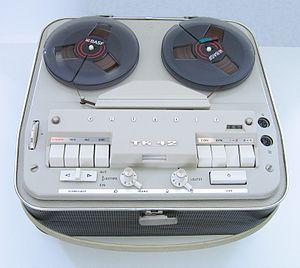
Magnétophone Grundig TK42
Grundig Intermedia GmbH est un fabricant d'électronique domestique de loisir et d'électroménager allemand filiale du groupe turc Arçelik. Fondé par Max Grundig en Allemagne de l'Ouest à Nuremberg, en 1945, peu après la fin de la Seconde Guerre mondiale, il est connu pour le format vidéo V2000.